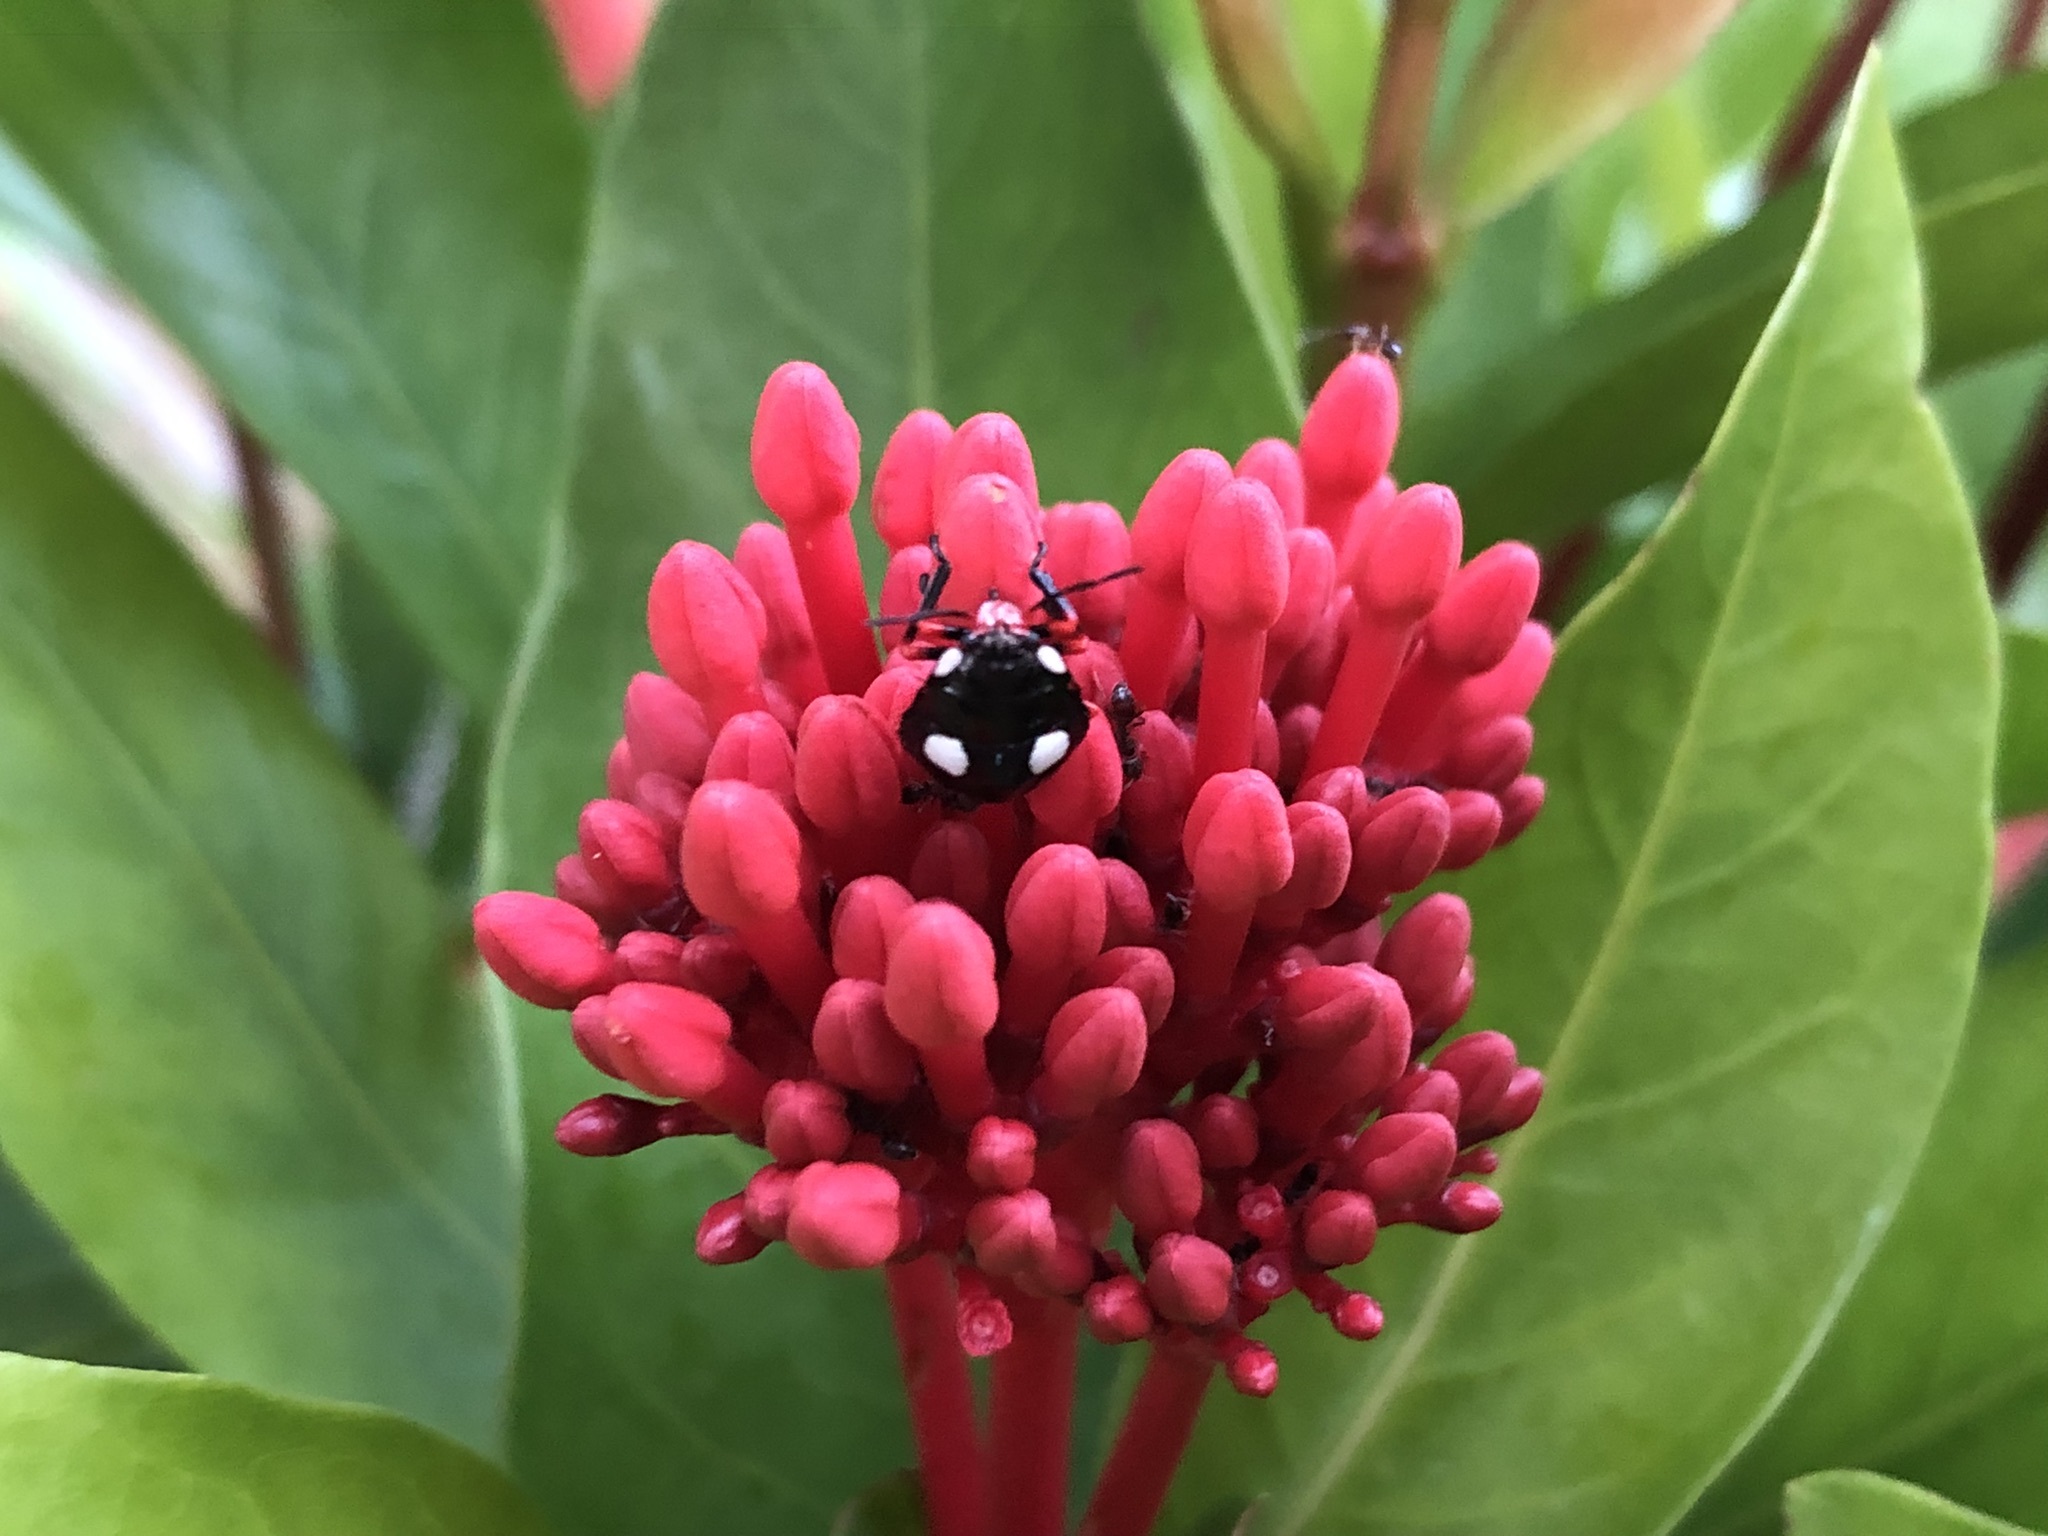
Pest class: stink_bug